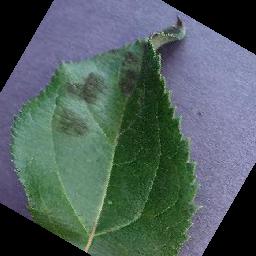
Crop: apple
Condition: scab